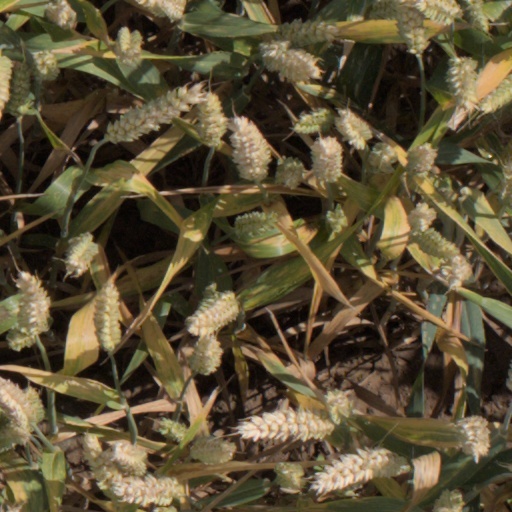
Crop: wheat